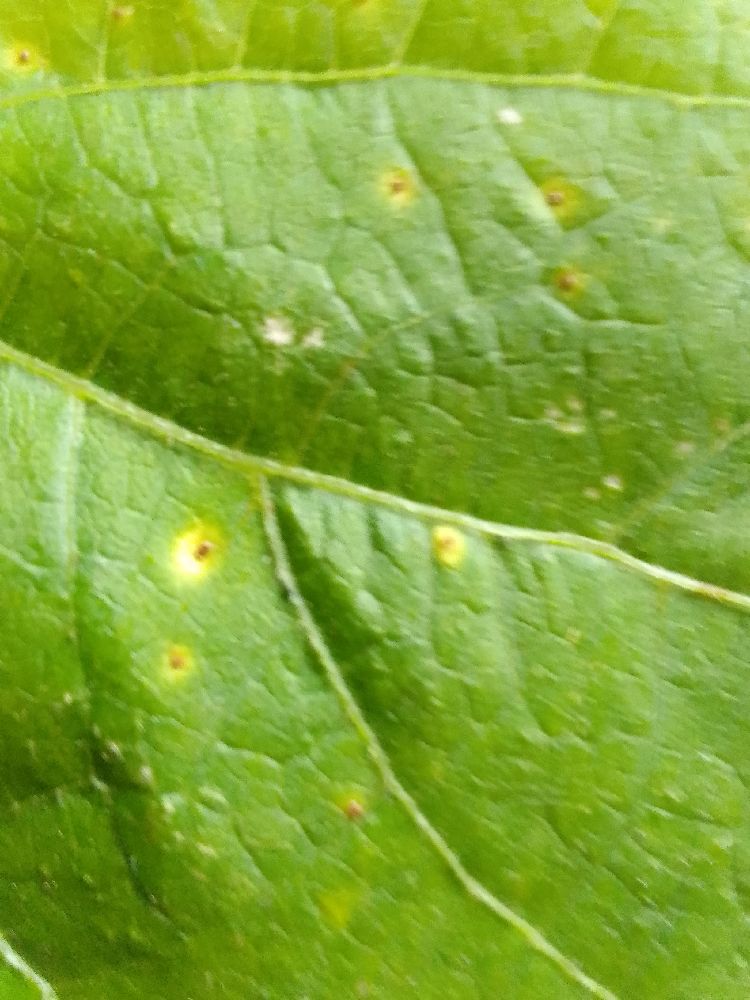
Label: rust